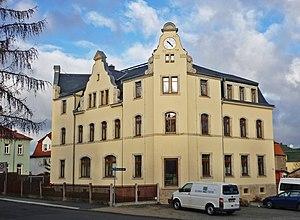
Gittersee est un quartier de la capitale saxonne Dresde, en Allemagne.